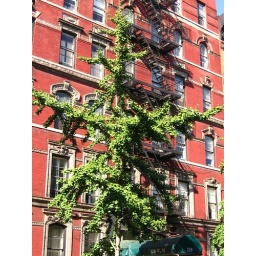
Very cool looking trees in front of red brick apartments.